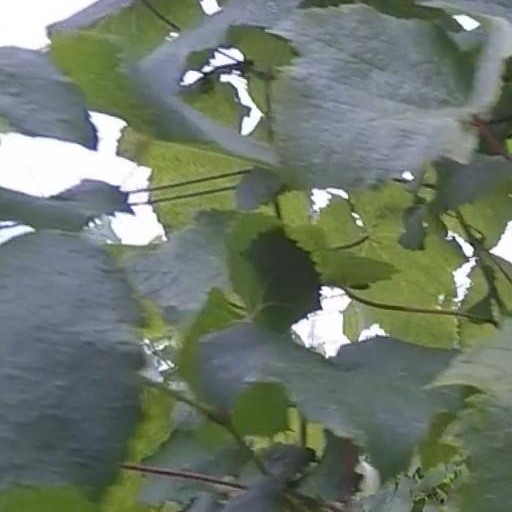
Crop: grape